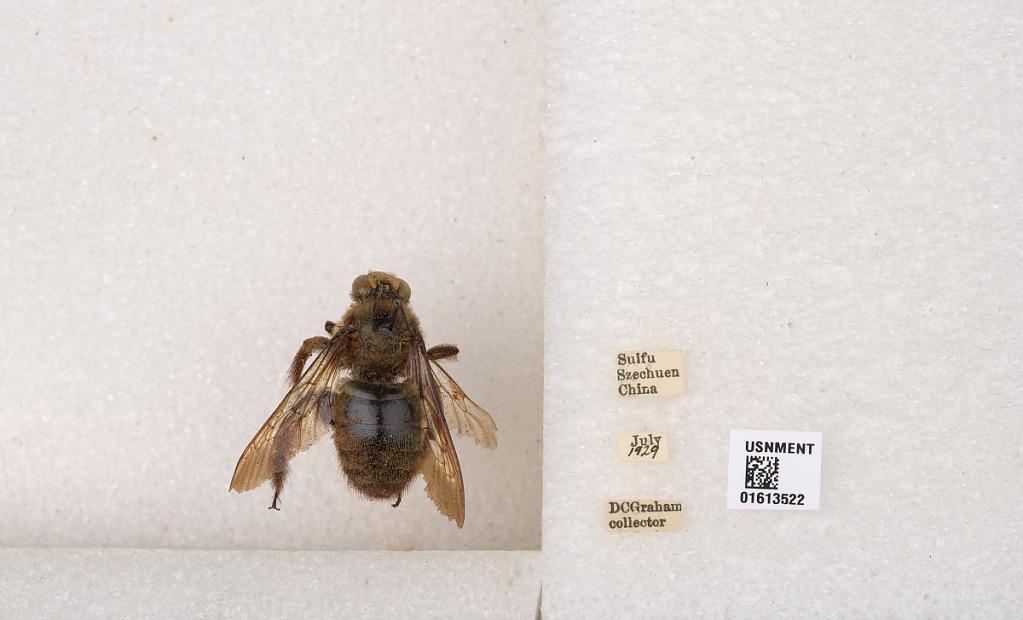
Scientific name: Xylocopa (Biluna) tranquebarorum tranquebarorum (Swederus)
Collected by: D. Graham
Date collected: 1929-7-1
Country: China
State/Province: Sichuan
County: Ybin Shi
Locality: Suifu